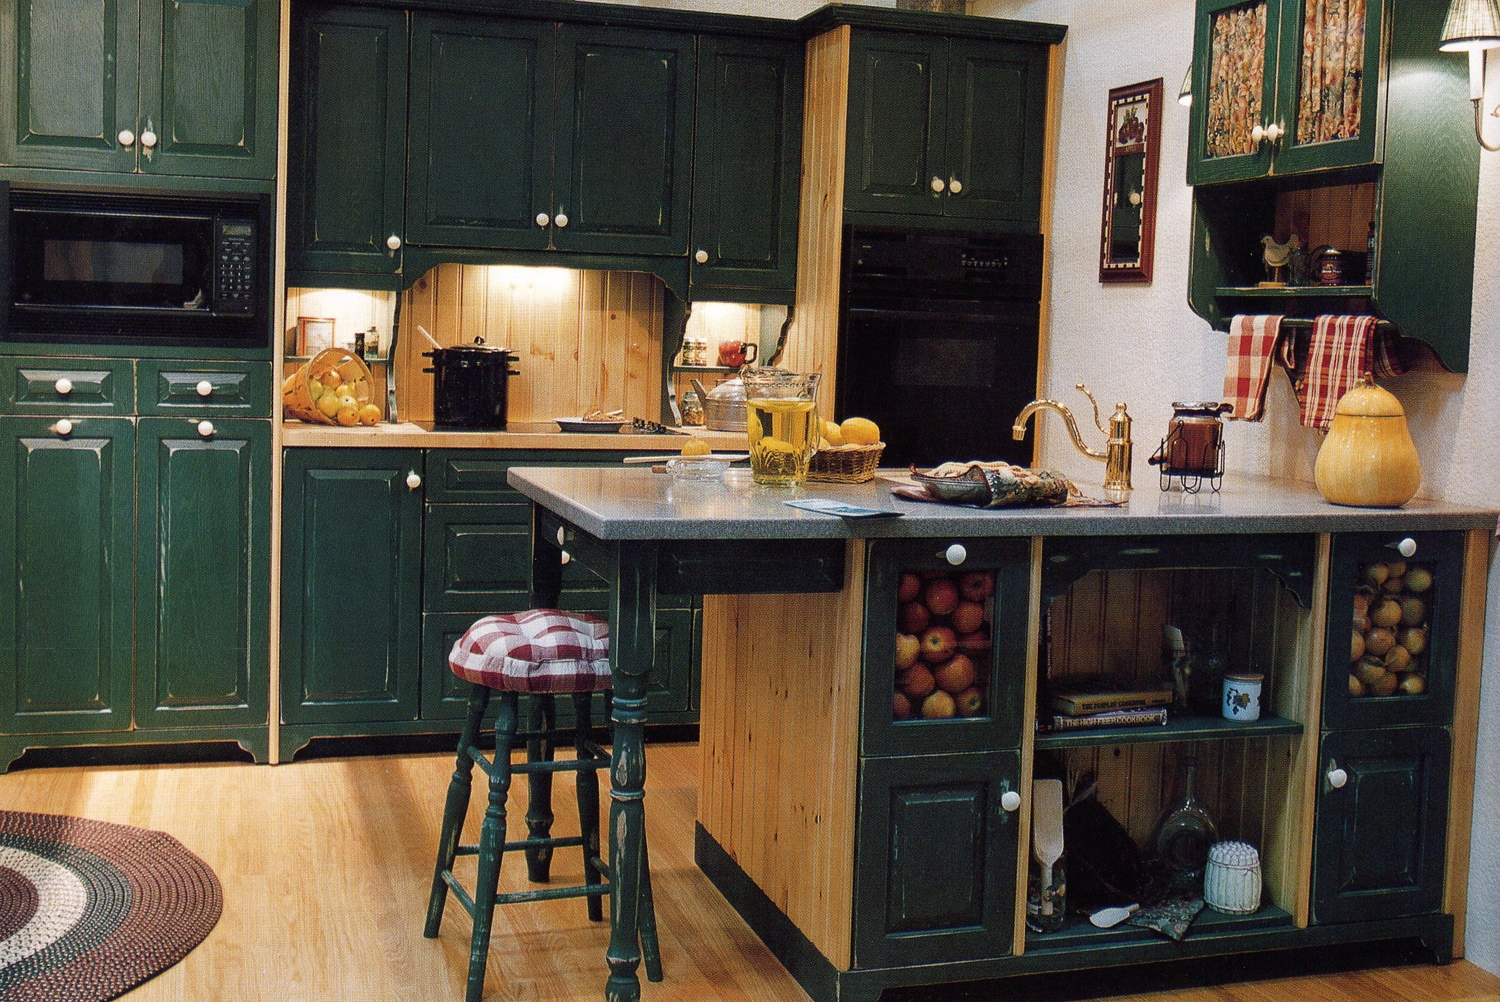
Room type: kitchen